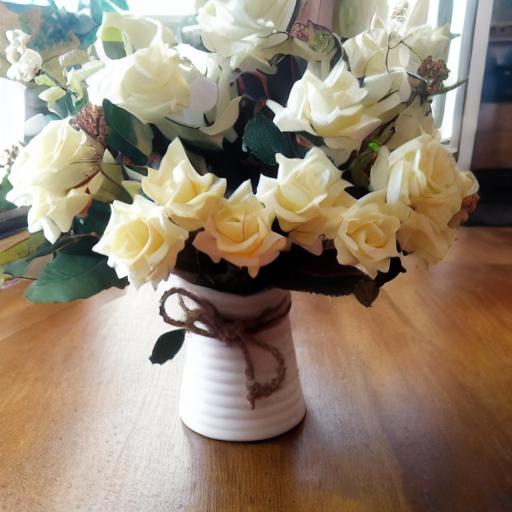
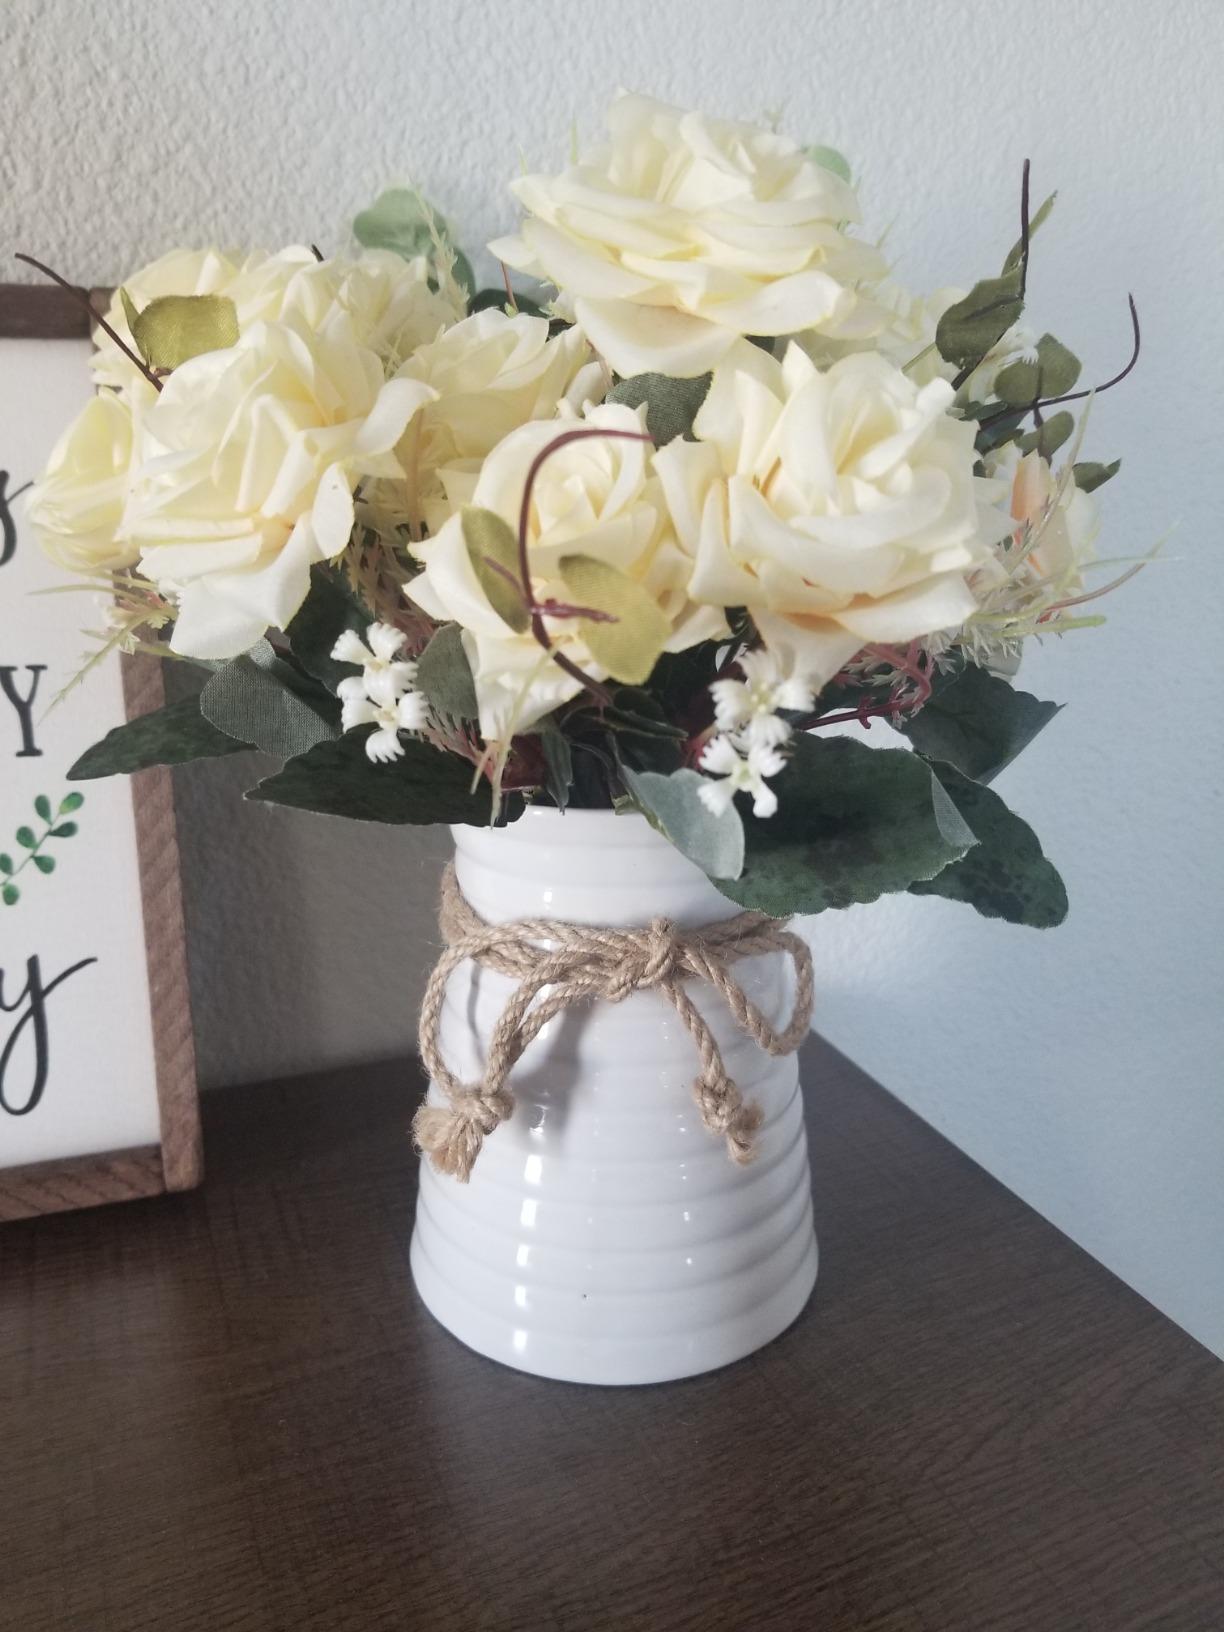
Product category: vase
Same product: no